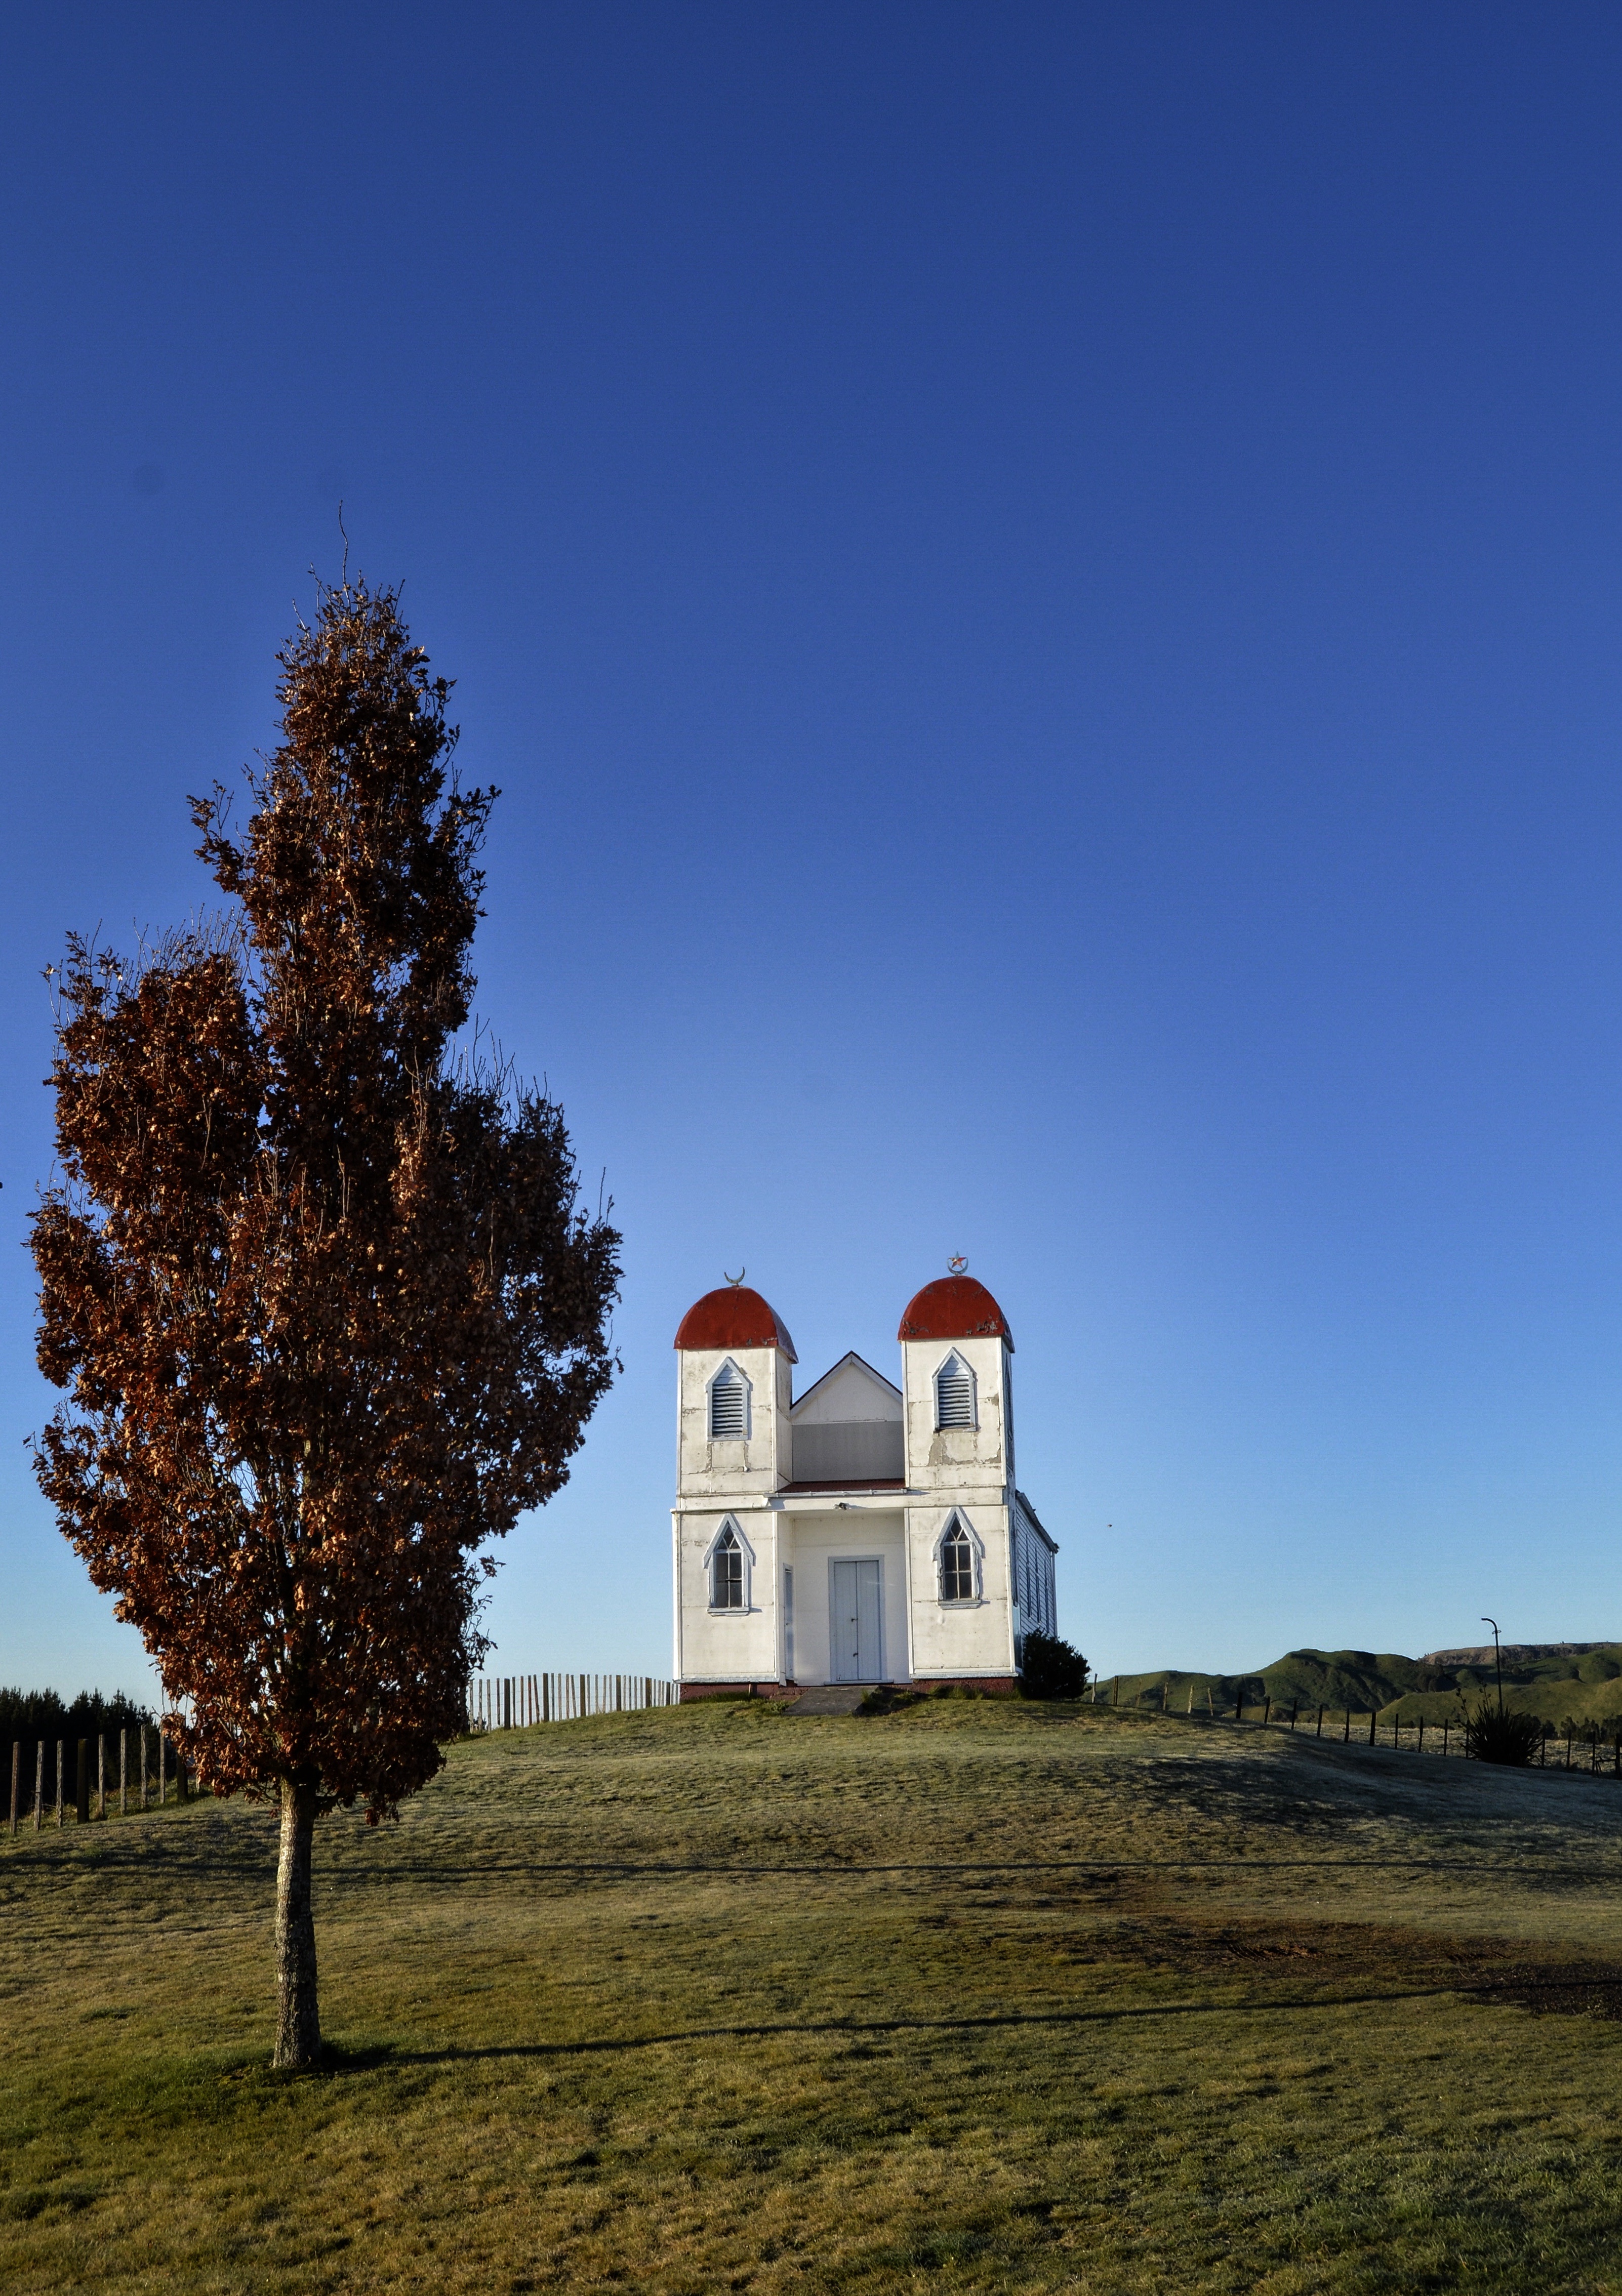
landscape, tree, sky, hill, tower, rural area